Friedrich Adler (architect)

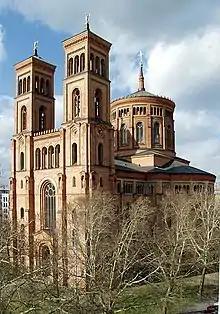
Saint Thomas Church, Berlin.

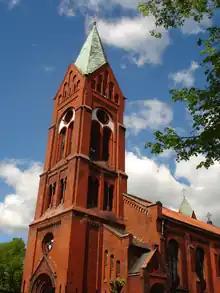
Former Calvinist Church, today's Russian Orthodox "Cathedral of Saint Michael Archangel", Chernyakhovsk

Adler designed and built many structures, among them 300 churches, some villas, castles and manor houses, holiday resorts, urban residential buildings etc.